Fagel Attraction

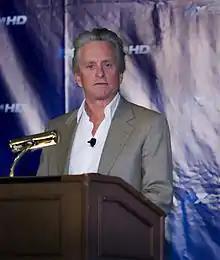
Michael Douglas received praise for his performance.

Kevin McDonough of "Charleston Daily Mail" called Douglas' appearance an "unforgettable performance", and Adam Buckman of the "New York Post" commented that Douglas is "such a commanding presence on screen" that he "steals every scene". Renée Peck of "The Times-Picayune" reported that she enjoyed watching Douglas have fun with an "off-the-wall" role combining an alternate lifestyle with altered consciousness. "TV Guide" contributor Matt Roush, in review of season four, said that without guest appearances from actors such as Douglas, the season "would be an awfully sad misfire." Mark A. Perigard of the "Boston Herald" wrote that the "biggest laughs" in the episode come when Douglas holds hands with Will and then dances with him. Alan Pergament of "The Buffalo News" also praised this sequence, calling it "priceless".